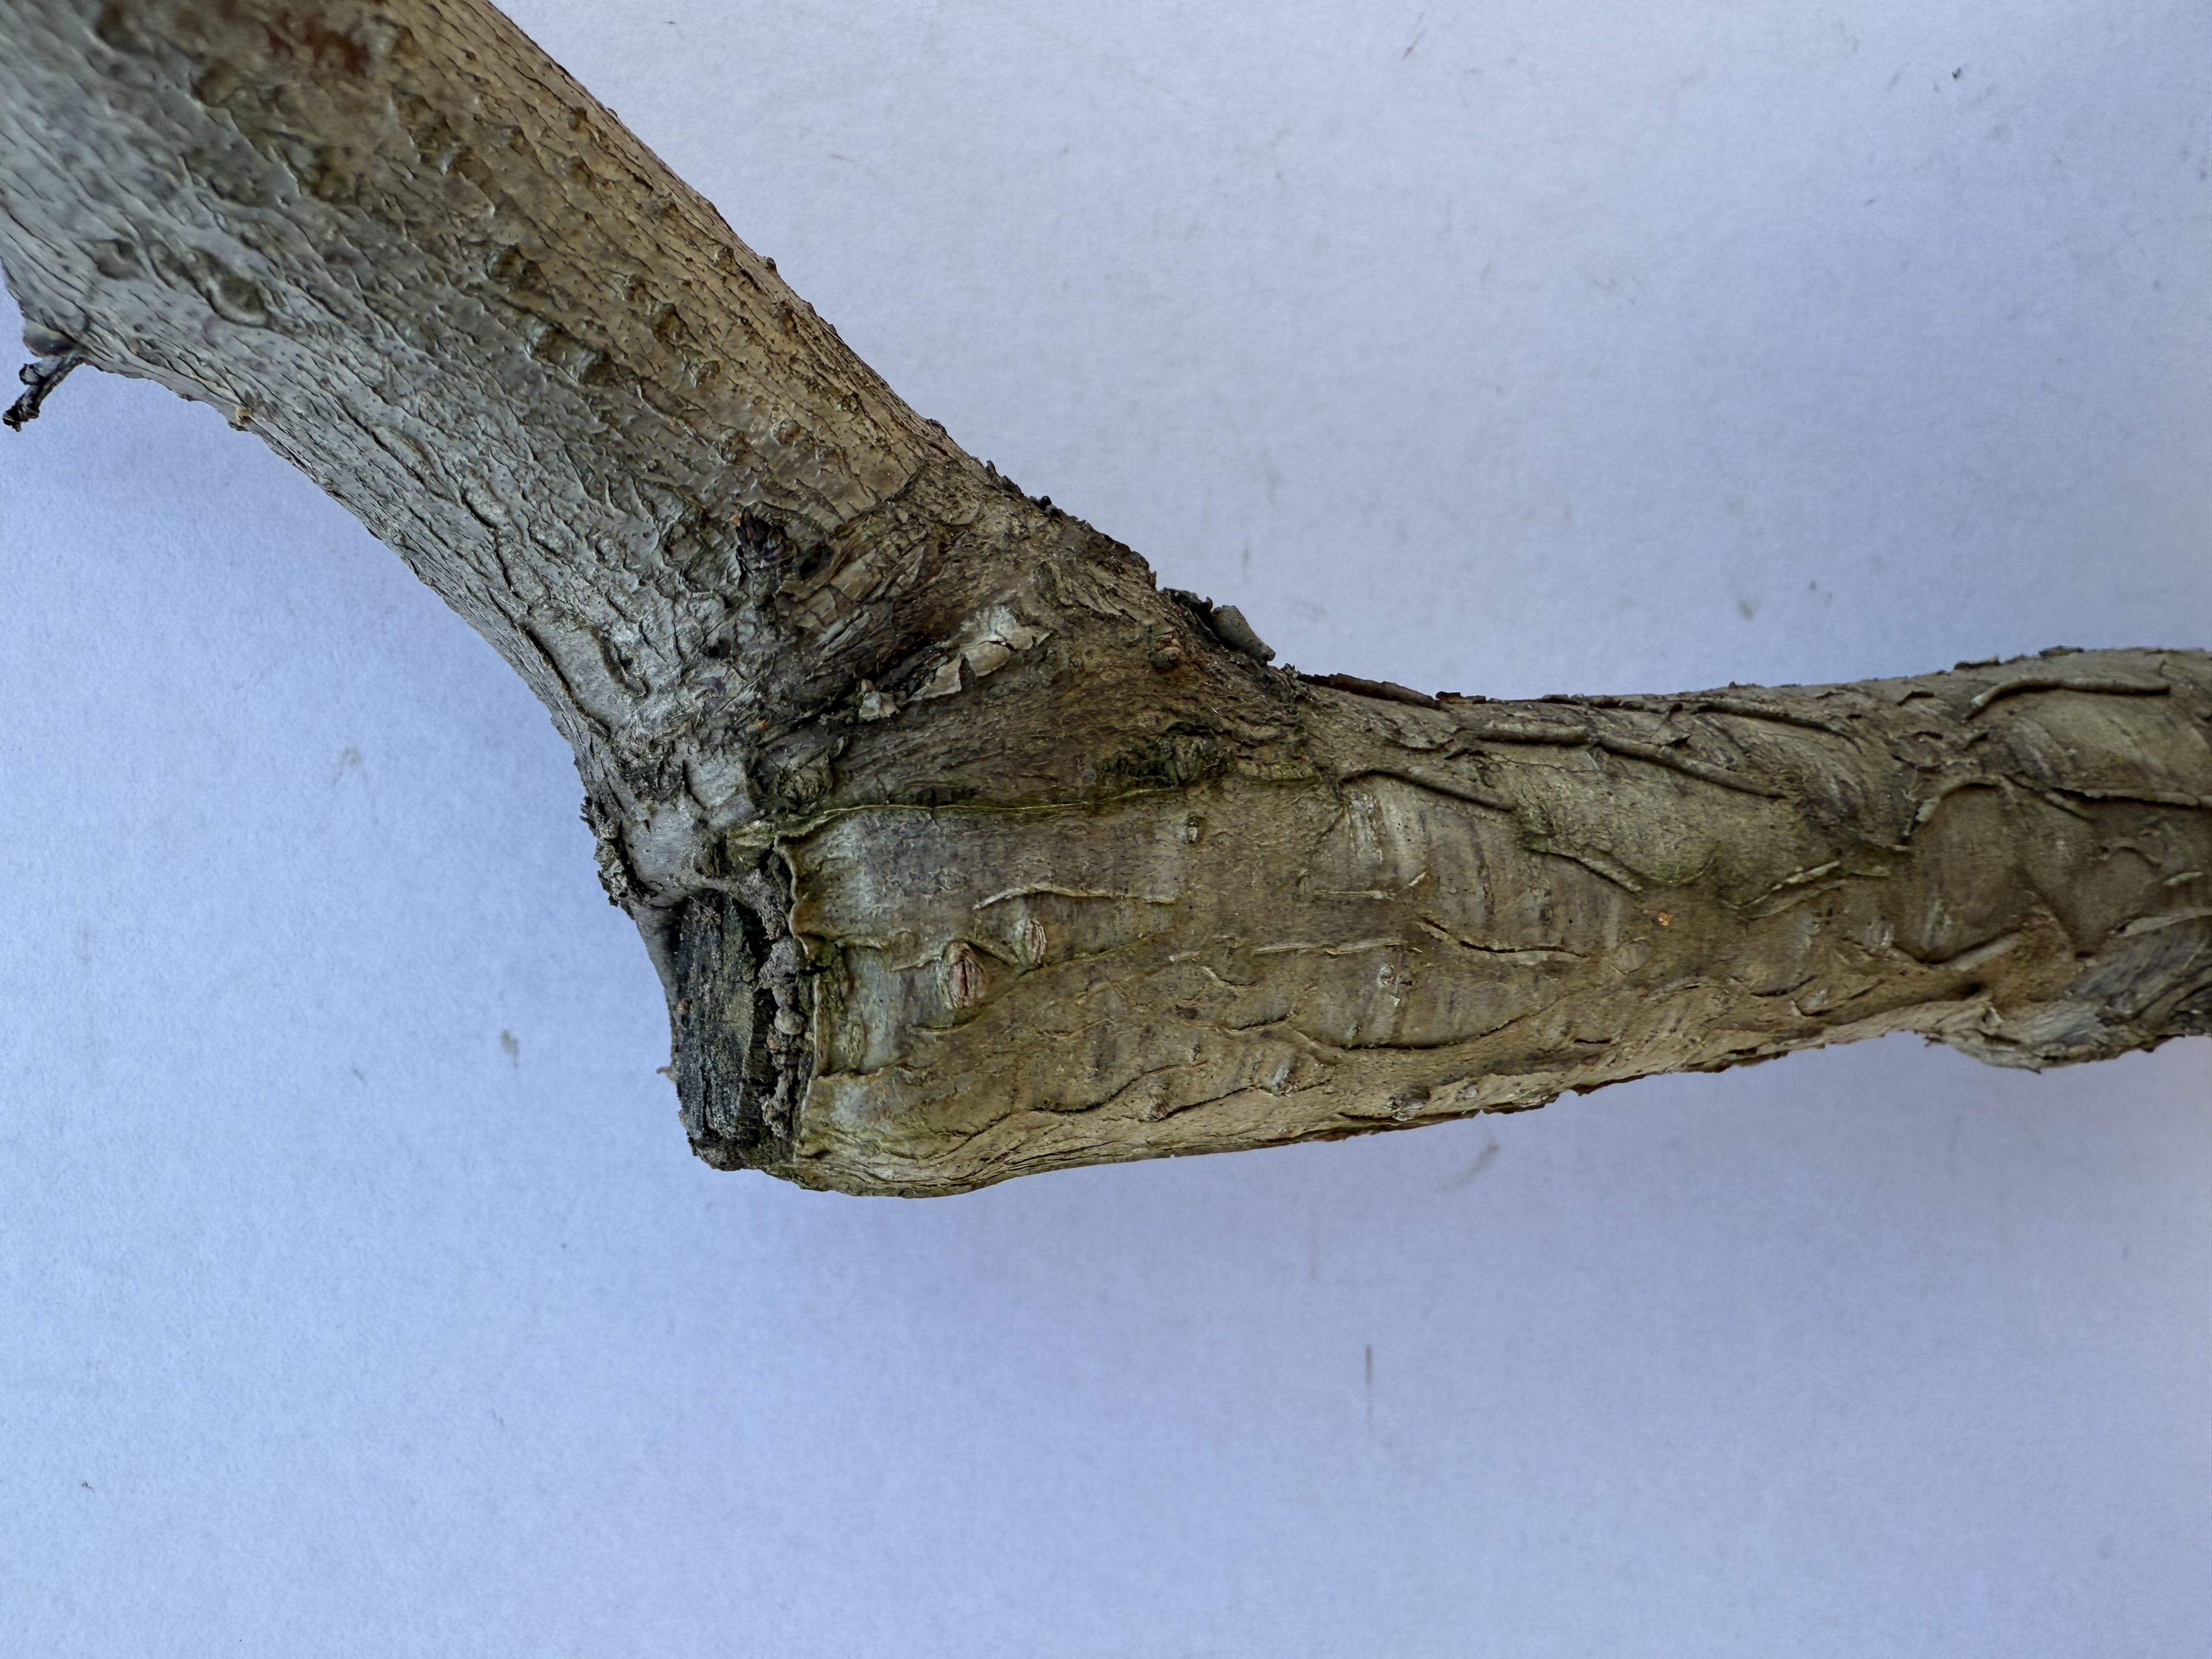
Variety: Red Haven Peach